459th Operations Group

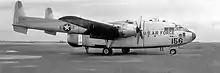
Fairchild C-119G Flying Boxcar

The reserve flying mission began at Andrews Air Force Base in the summer of 1954, when the 756th Troop Carrier Squadron was activated and equipped with Curtiss C-46 Commando aircraft. By January 1955, reserve operations at Andrews had grown enough to activate the group as the 459th Troop Carrier Group. During the first half of 1955, the Air Force began detaching Air Force reserve squadrons from their parent wing locations to separate sites. The concept offered several advantages: communities were more likely to accept the smaller squadrons than the large wings and the location of separate squadrons in smaller population centers would facilitate recruiting and manning. As it finally evolved in the spring of 1955, the ConAC plan called for placing Air Force reserve units at fifty-nine installations located throughout the United States. One of the first three squadrons involved in the program, the 757th Troop Carrier Squadron was activated at Byrd Field, Virginia and assigned to the group.